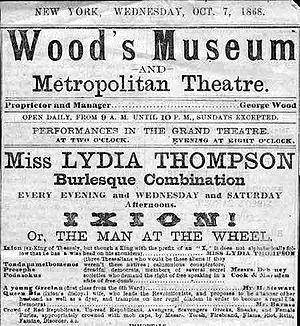
Lydia Thompson, née Eliza Thompson le 19 février 1838 à Londres et morte le 17 novembre 1908, est une actrice, danseuse et productrice de théâtre britannique.